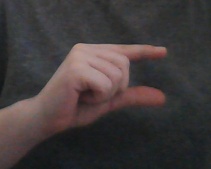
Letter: dal